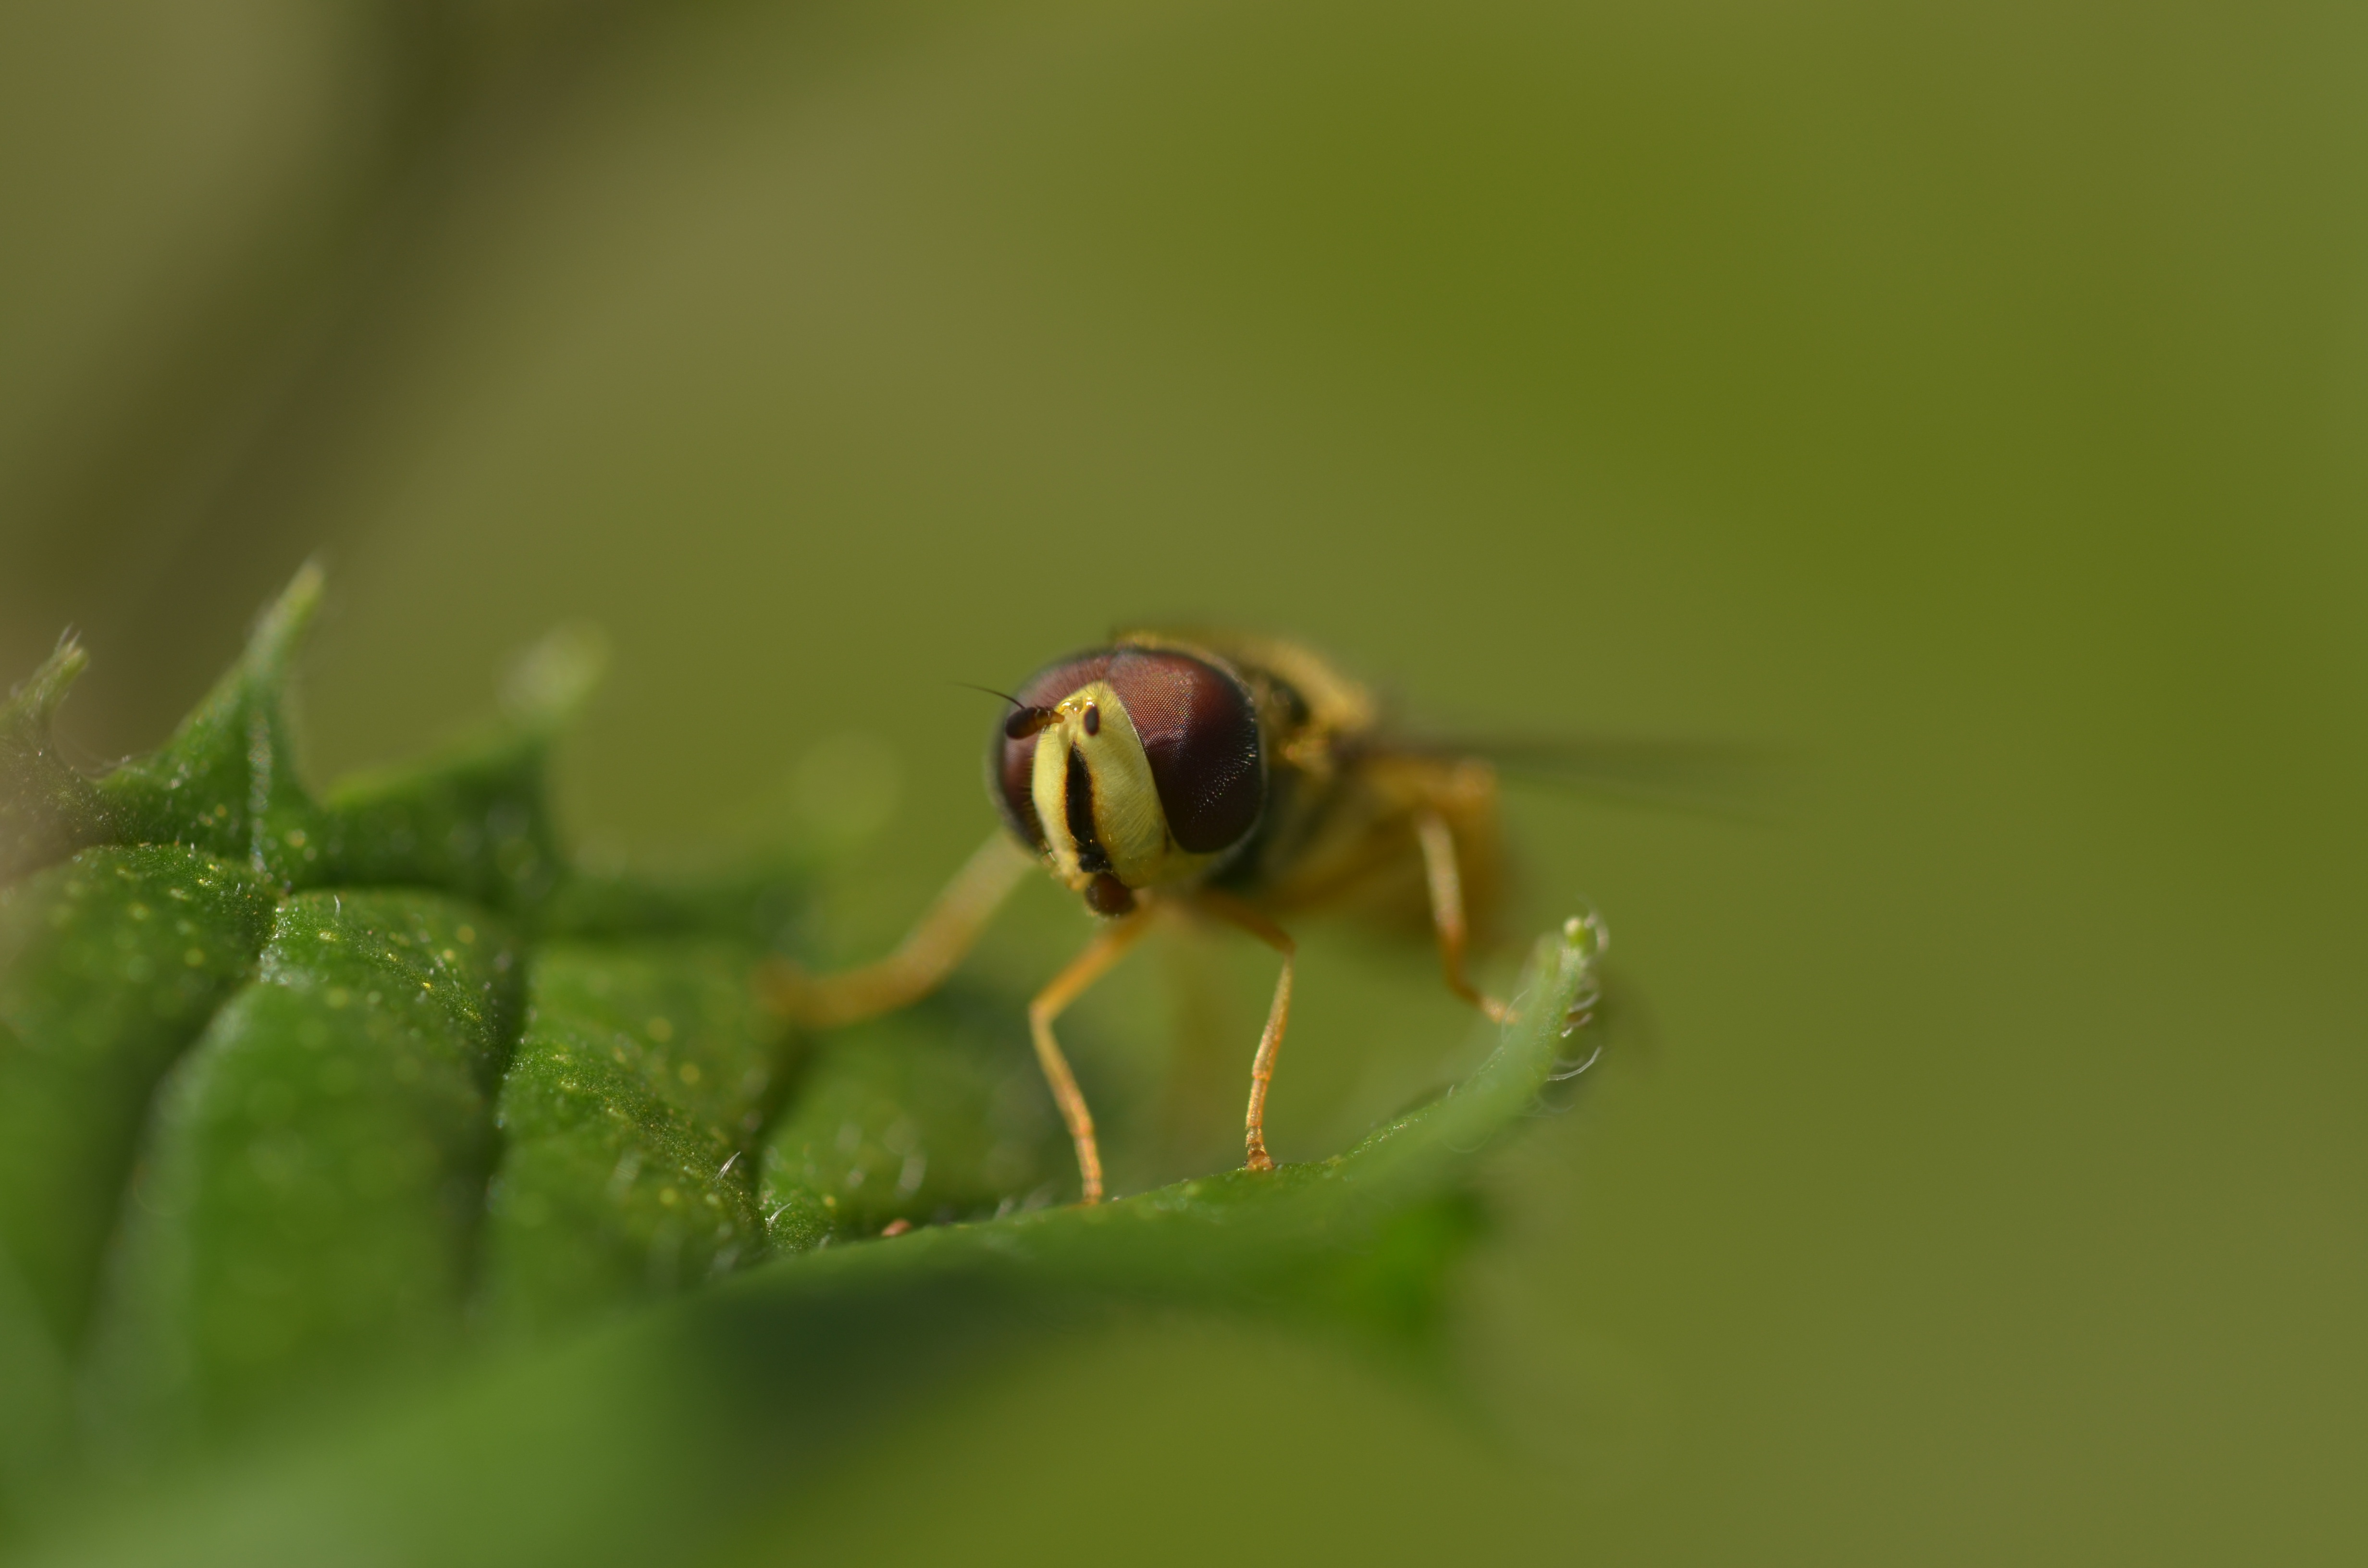
nature, plant, photography, leaf, flower, fly, green, insect, macro, close, flora, fauna, invertebrate, close up, hoverfly, nectar, macro photography, leaf beetle, plant stem, membrane winged insect